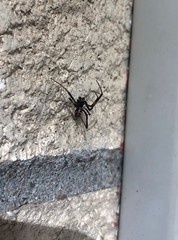
Species: Lactrodectus_hesperus